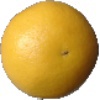
Label: white_grapefruit